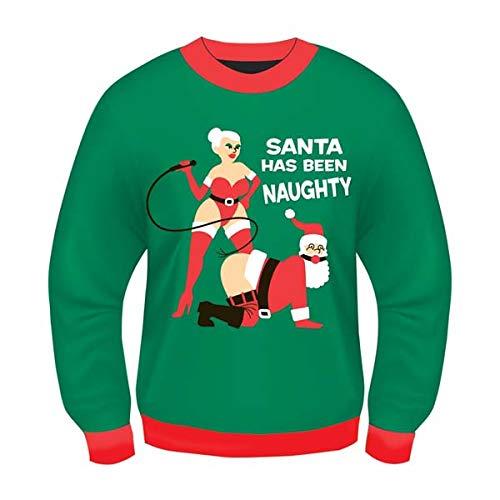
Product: Forum Novelties Santa Has Been Naughty Christmas Sweater
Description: Mrs. Claus punishing Santa for being naughty.
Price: $14.20 - $42.74